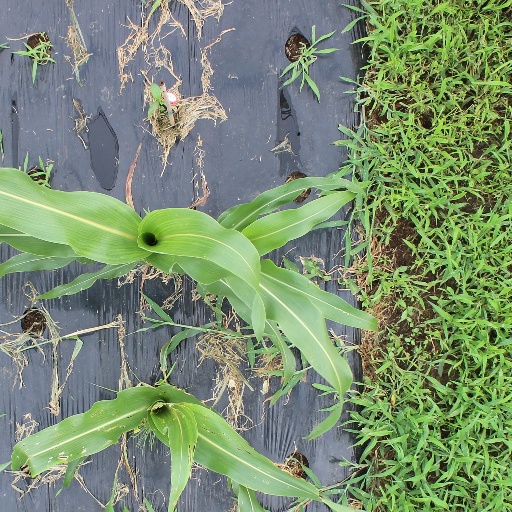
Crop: sorghum